Feast of the Ascension

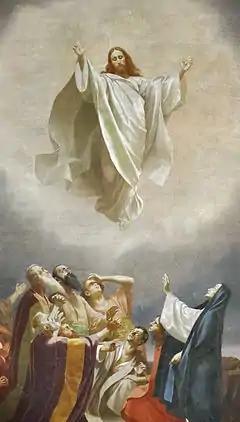
"Christi Himmelfahrt" by Gebhard Fugel,

The Feast of the Ascension of Jesus Christ (also called the Solemnity of the Ascension of the Lord, Ascension Day, Ascension Thursday, or sometimes Holy Thursday) commemorates the Christian belief of the bodily Ascension of Jesus into Heaven. It is one of the ecumenical (shared by multiple denominations) feasts of Christian churches, ranking with the feasts of the Passion and Pentecost. Following the account of that the risen Jesus appeared for 40 days prior to his Ascension, Ascension Day is traditionally celebrated on a Thursday, the fortieth day of Easter according to inclusive counting, although some Christian denominations have moved the observance to the following Sunday, sometimes called Ascension Sunday. The day of observance varies by ecclesiastical province in many Christian denominations, as with Lutherans and Catholics, for example.